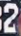
Number: 2